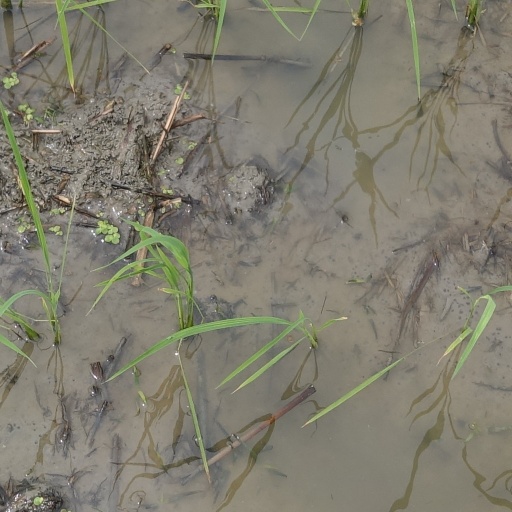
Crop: rice